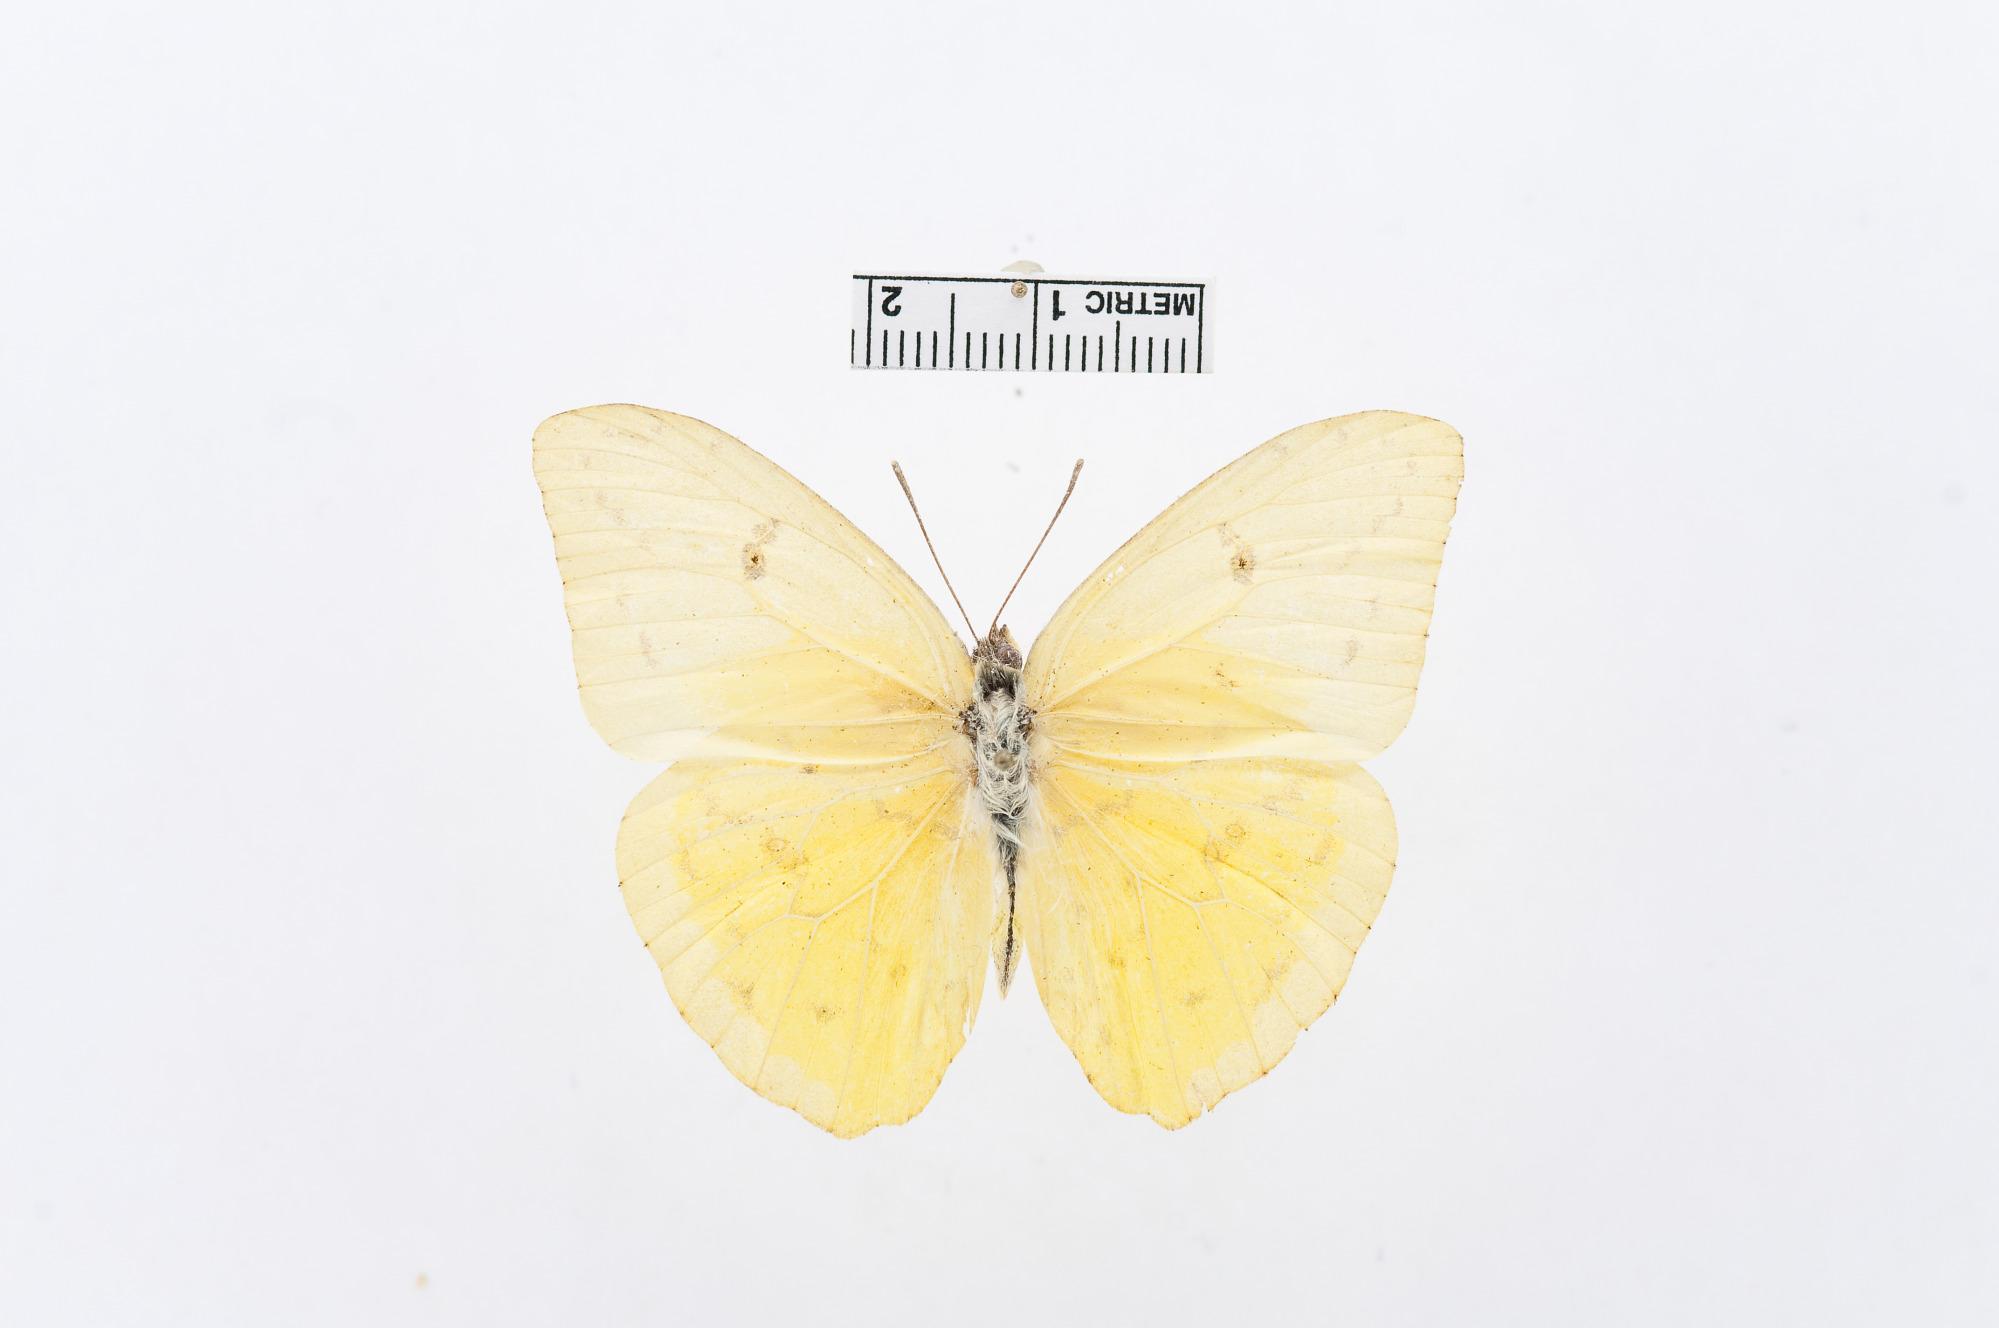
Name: Phoebis bourkei
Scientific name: Phoebis bourkei
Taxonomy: Animalia, Arthropoda, Hexapoda, Insecta, Lepidoptera, Pieridae, Coliadinae